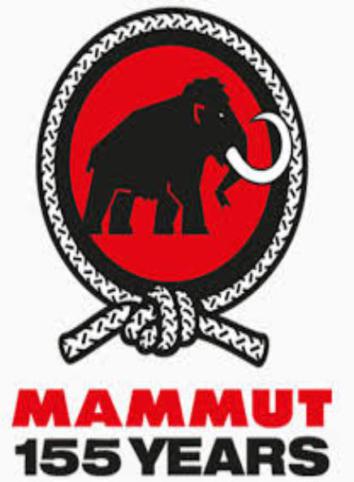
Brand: mammut
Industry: Sports